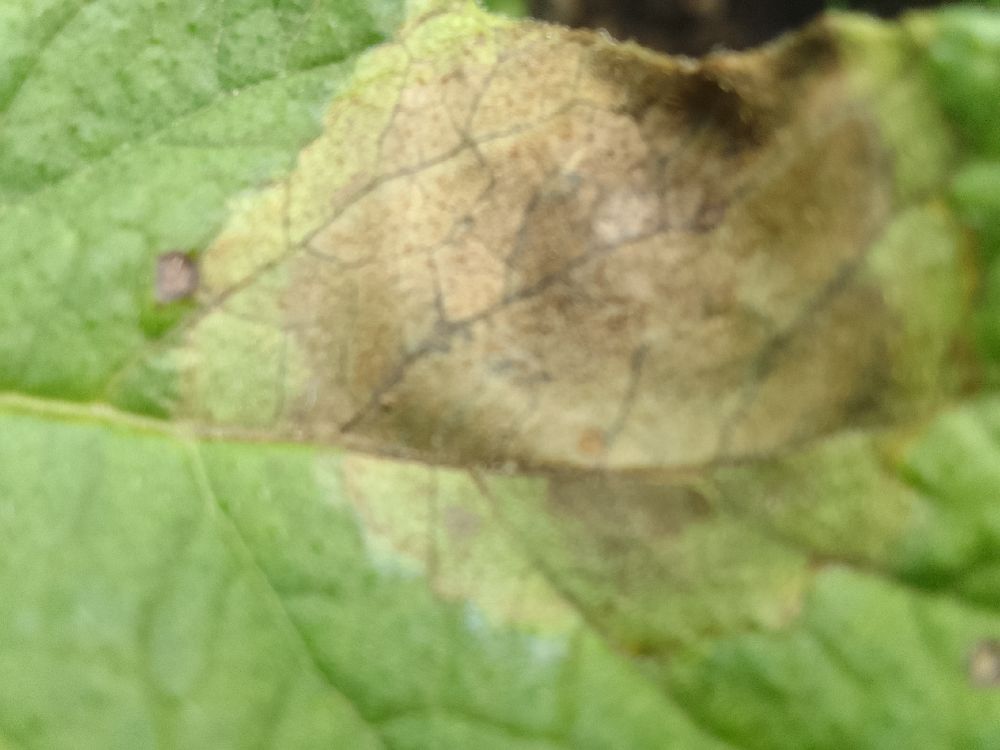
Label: Late blight